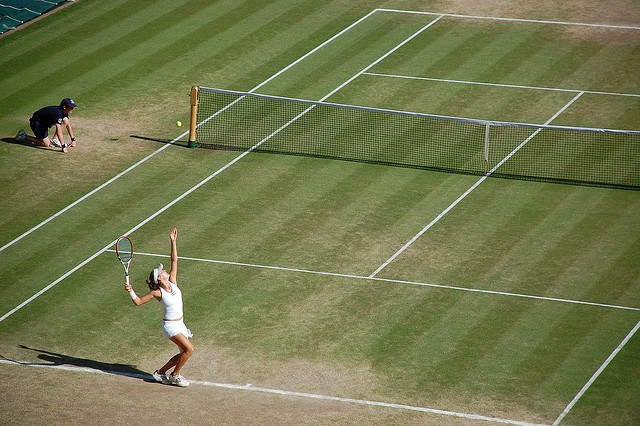
một nữ vận động viên tennis đang tung bóng để phát bóng